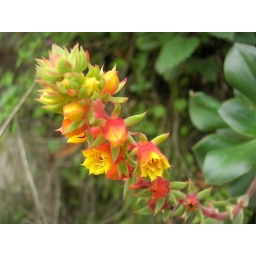
A stalk of brilliant yellow and orange flowers in the mountains of Oaxaca, Mexico.